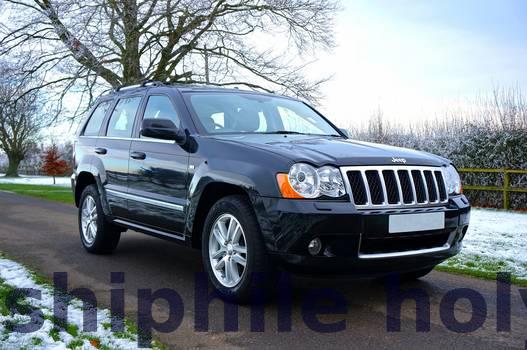
Label: Watermark